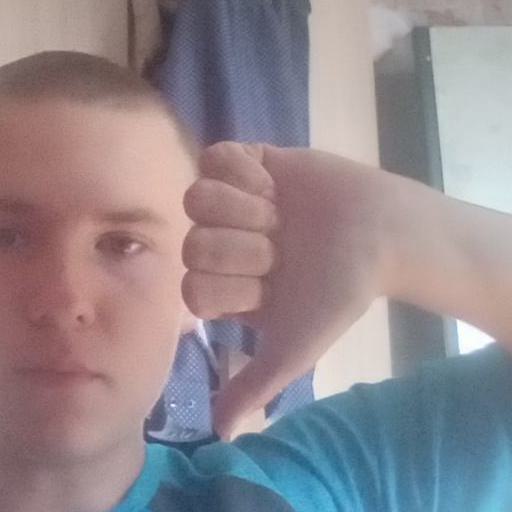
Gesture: dislike